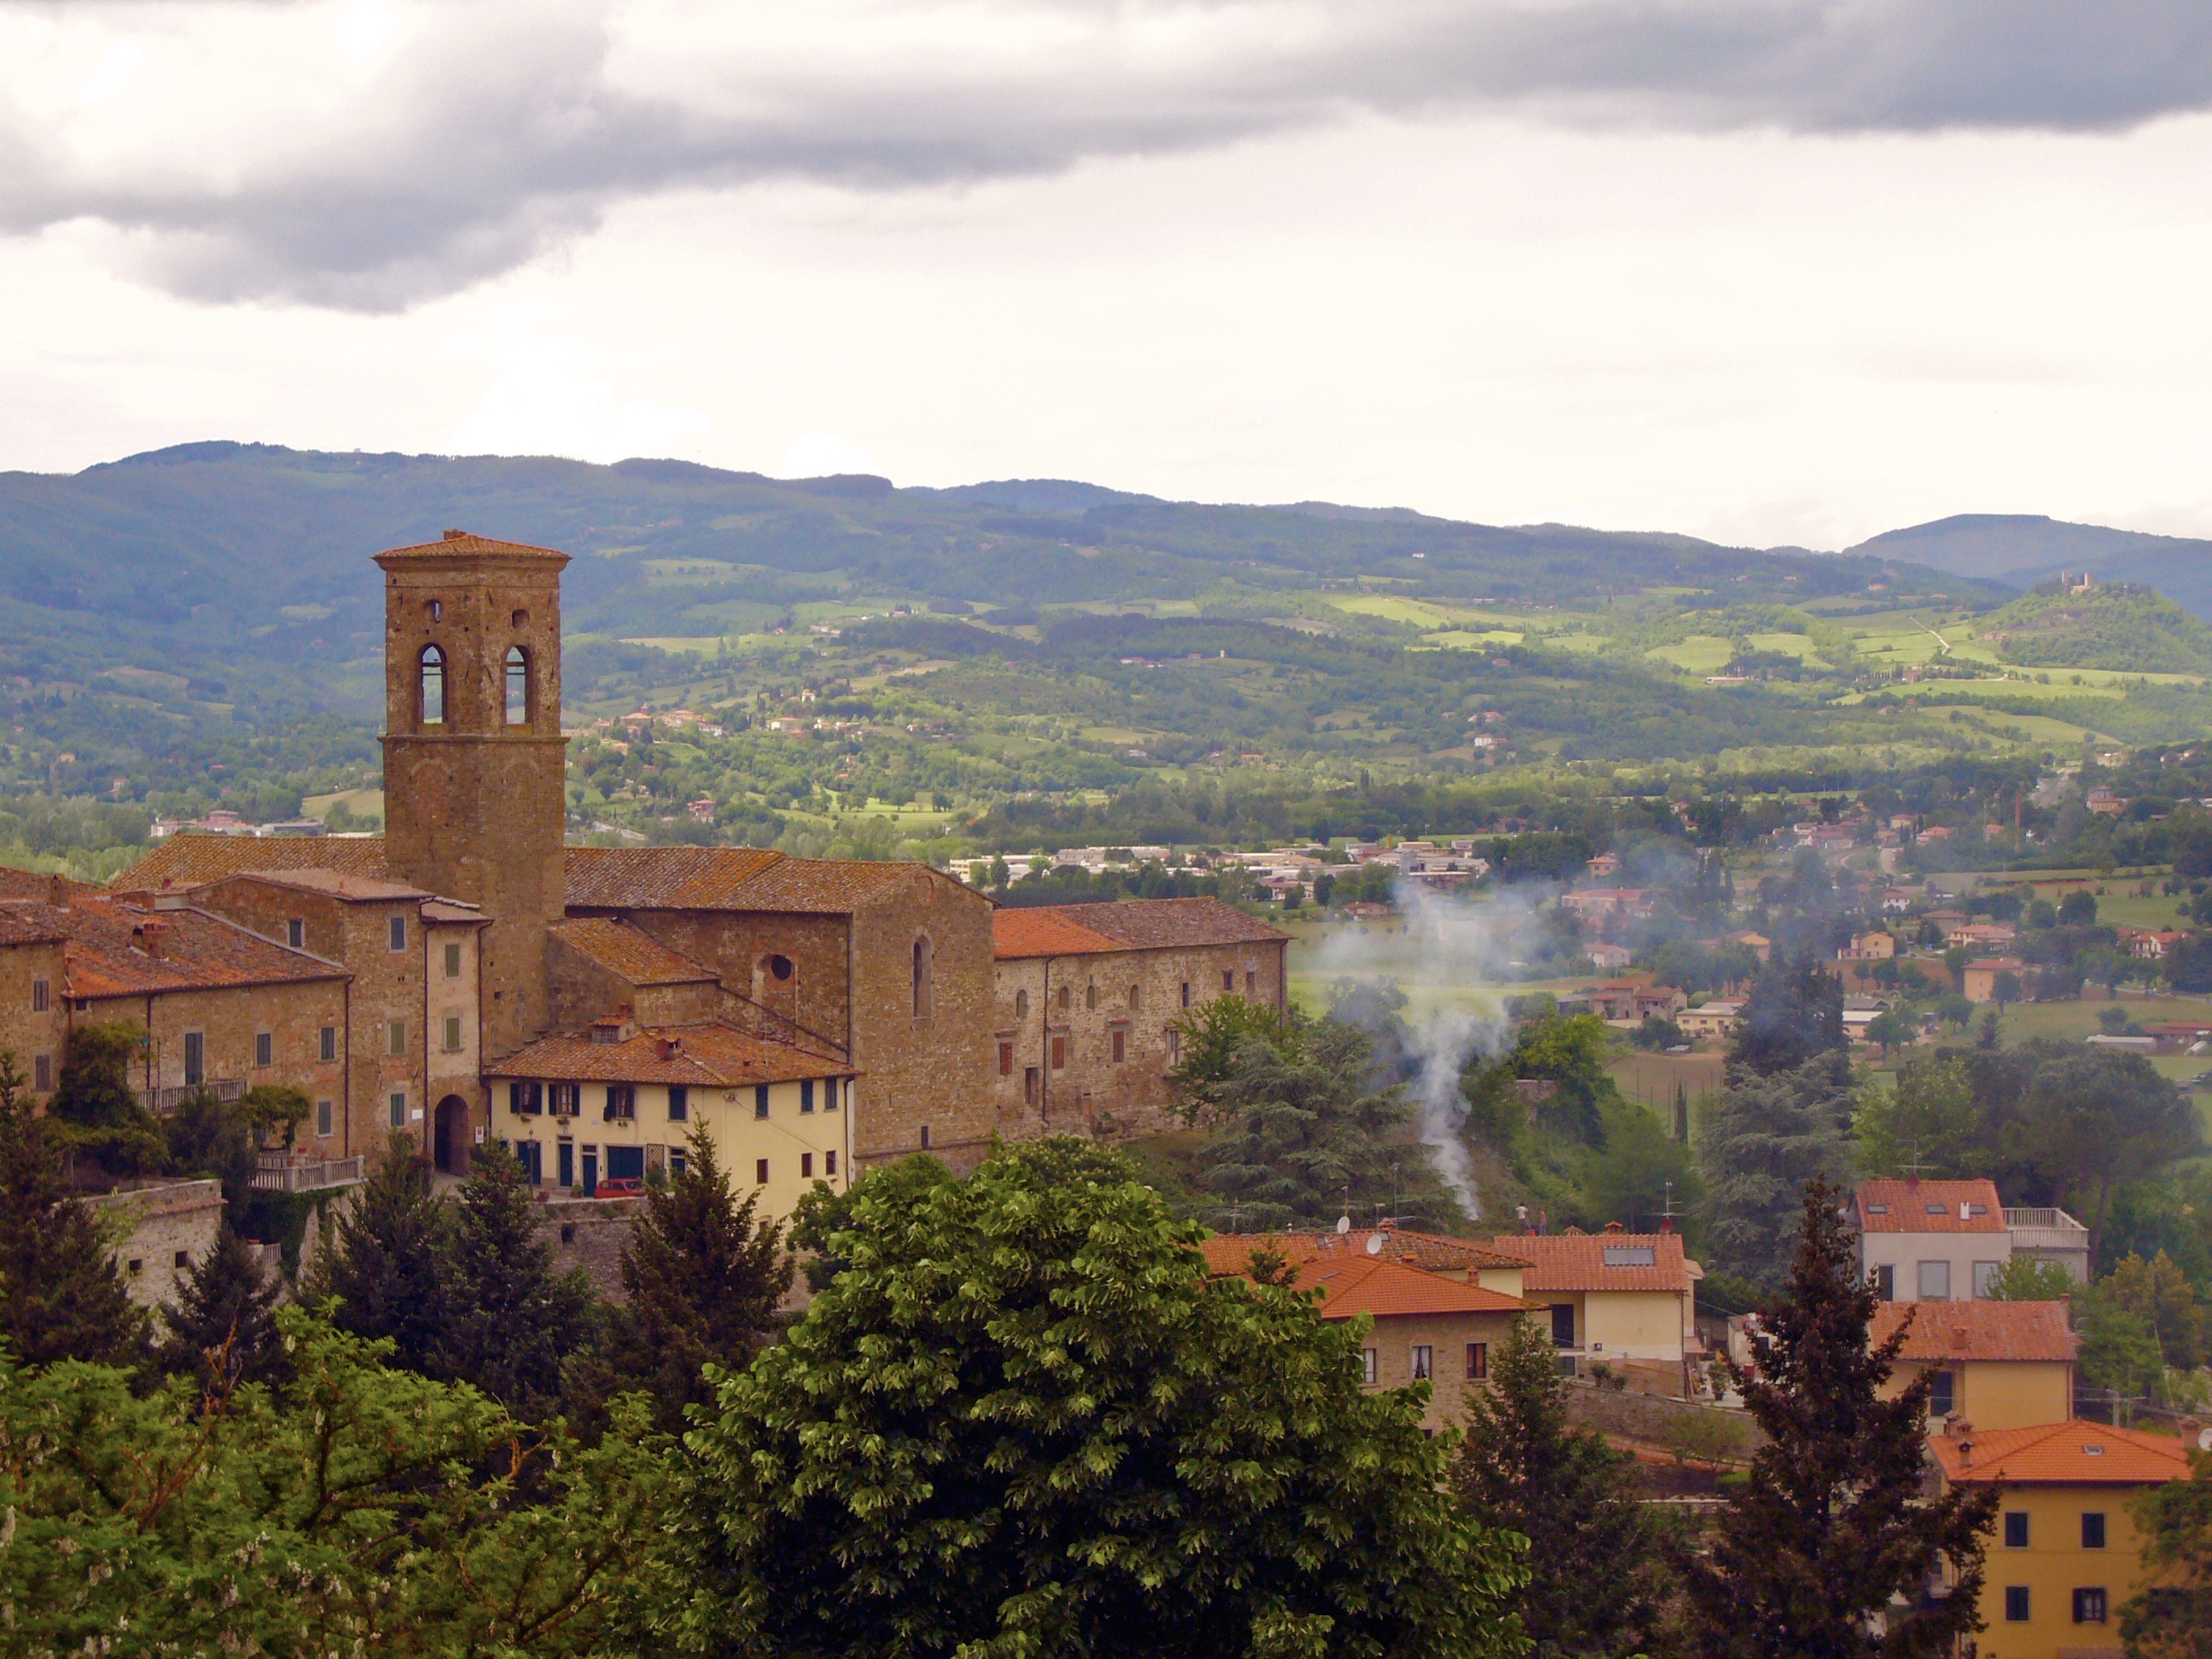
landscape, hill, town, village, landmark, italy, tuscany, tourism, homes, monastery, estate, rural area, human settlement, poppi